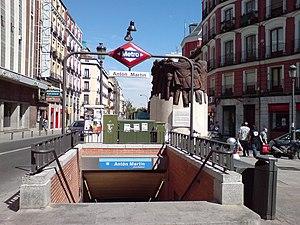
Antón Martín est une station de la ligne 1 du métro de Madrid, en Espagne.